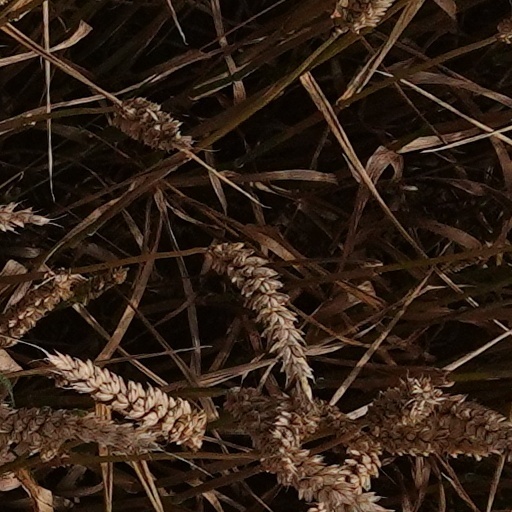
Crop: wheat